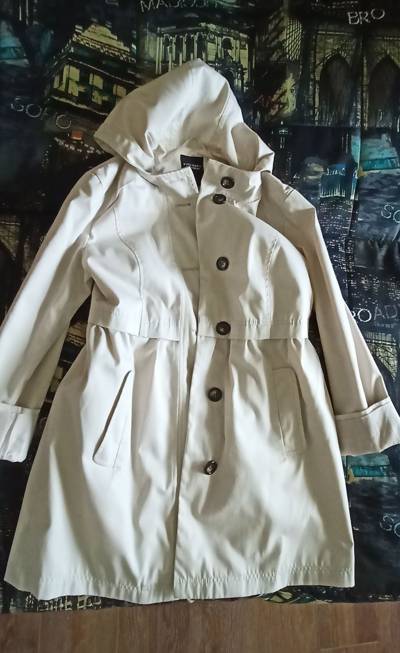
Waste category: clothes